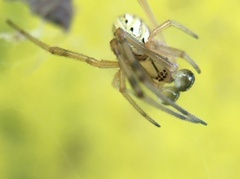
Species: Lactrodectus_hesperus